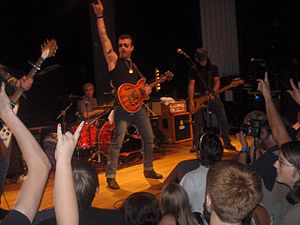
Eagles of Death Metal
Eagles of Death Metal med Jesse Hughes i forgrunden.
Eagles of Death Metal er et amerikansk garagerockband stiftet i 1998 af Jesse Hughes og Josh Homme. De to stiftere er permanente medlemmer af bandet, men live optræder bandet ofte uden Homme, da denne er travlt optaget med sine øvrige bands. Bandets live besætning udgøres derfor af Hughes med skiftende andre musikere. På turneen i 2015 bestod bandet af Jesse Hughes, Dave Catching, Eden Galindo, Matt McJunkins og Julian Dorio.